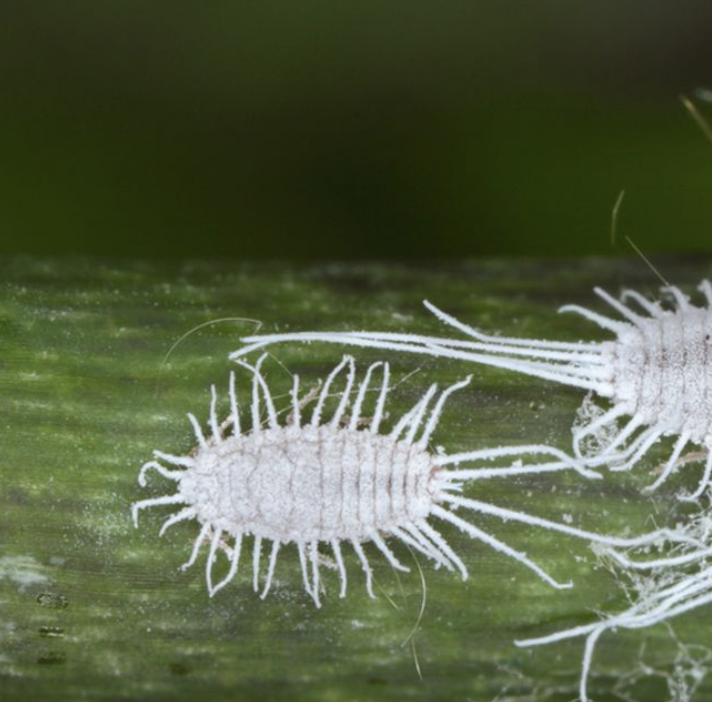
Label: mealybug_infestation